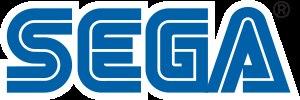
Cet article dresse la liste des consoles de jeux vidéo Sega.